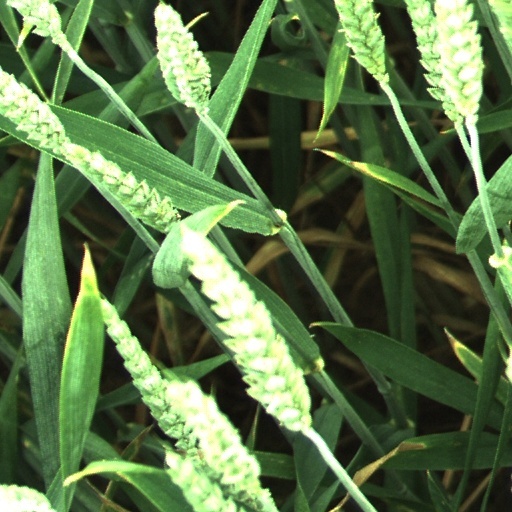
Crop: wheat